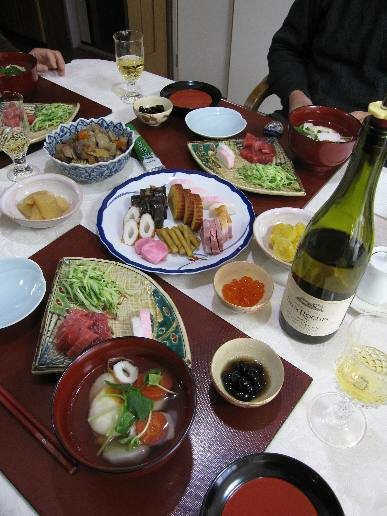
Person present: No